Giovanni Battista Palumba

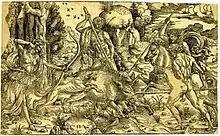
"Atalanta and Meleager hunting the Calydonian boar", woodcut, Palumba's largest (270 × 445 mm) and perhaps most accomplished print.

He is also attributed with various woodcuts for book illustrations from both before and after the 1500s, though all of these are rejected by some, and he is generally accepted as the author of a drawing in the British Museum related to his print of "Leda and the Swan, with their Children".